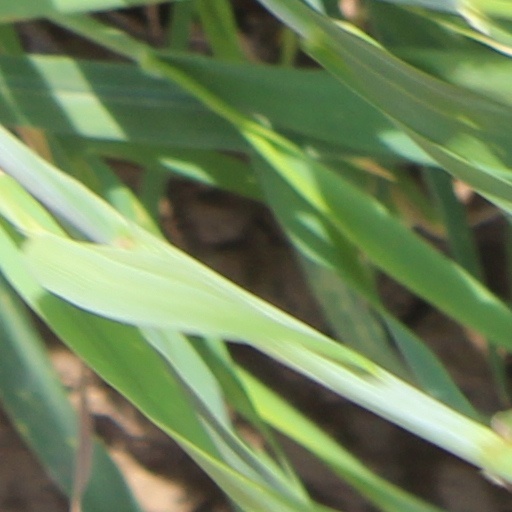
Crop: wheat